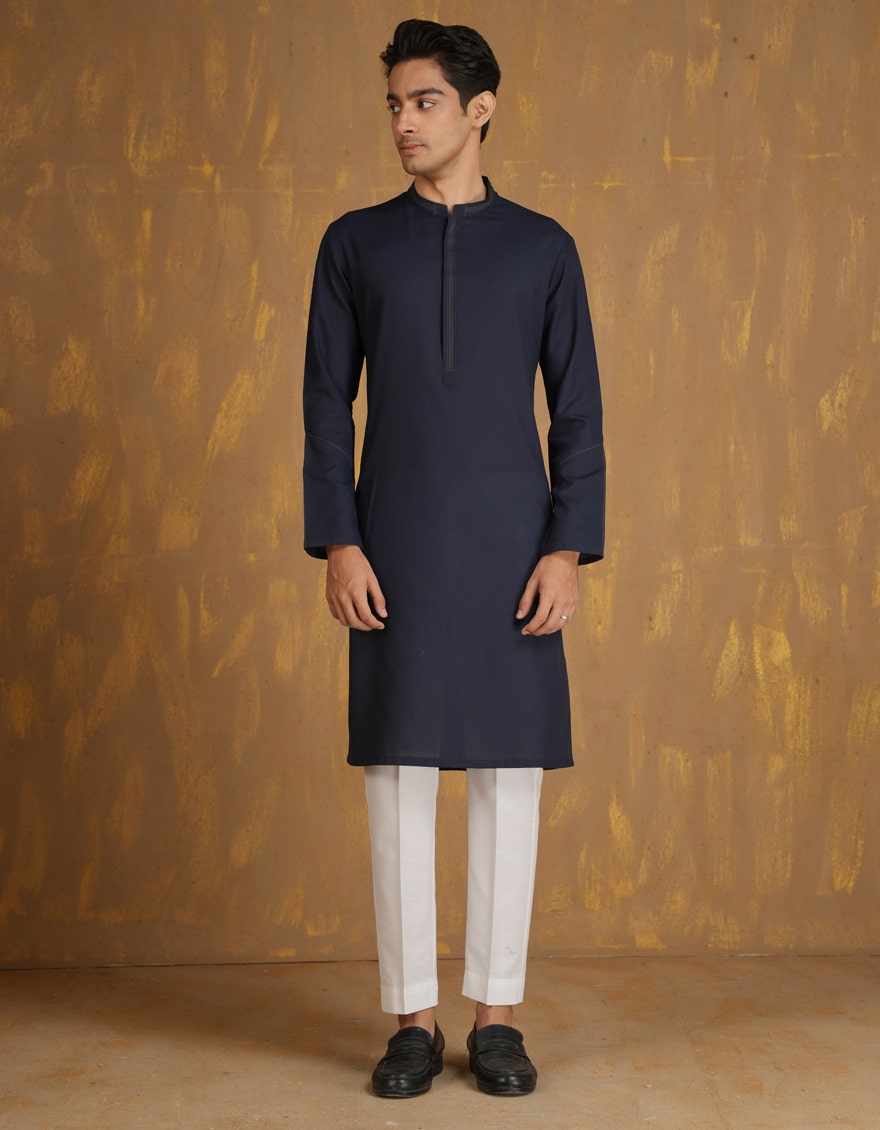
navy white kurta